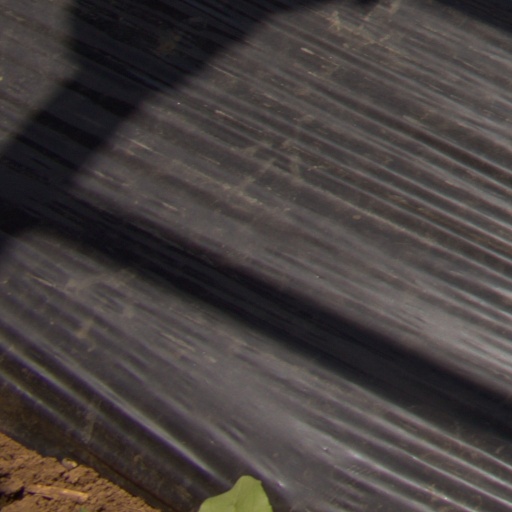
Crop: Jerusalem artichoke